O'Brien's Castle (Inisheer)

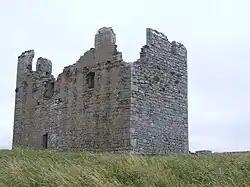

O'Brien's Castle, also called Furmina Castle, is an early 15th century tower house and National Monument located on Inisheer, Ireland.